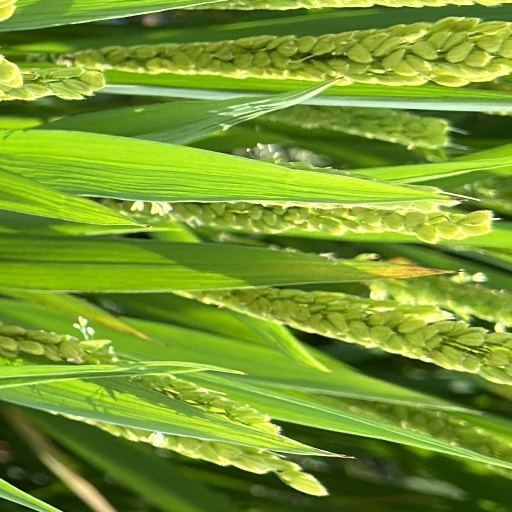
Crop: rice